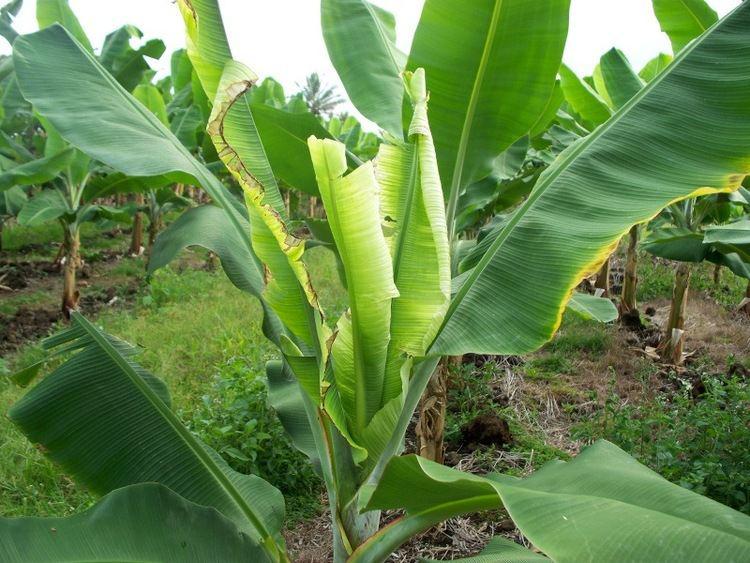
Plant: Banana
Disease: banana bunchy top